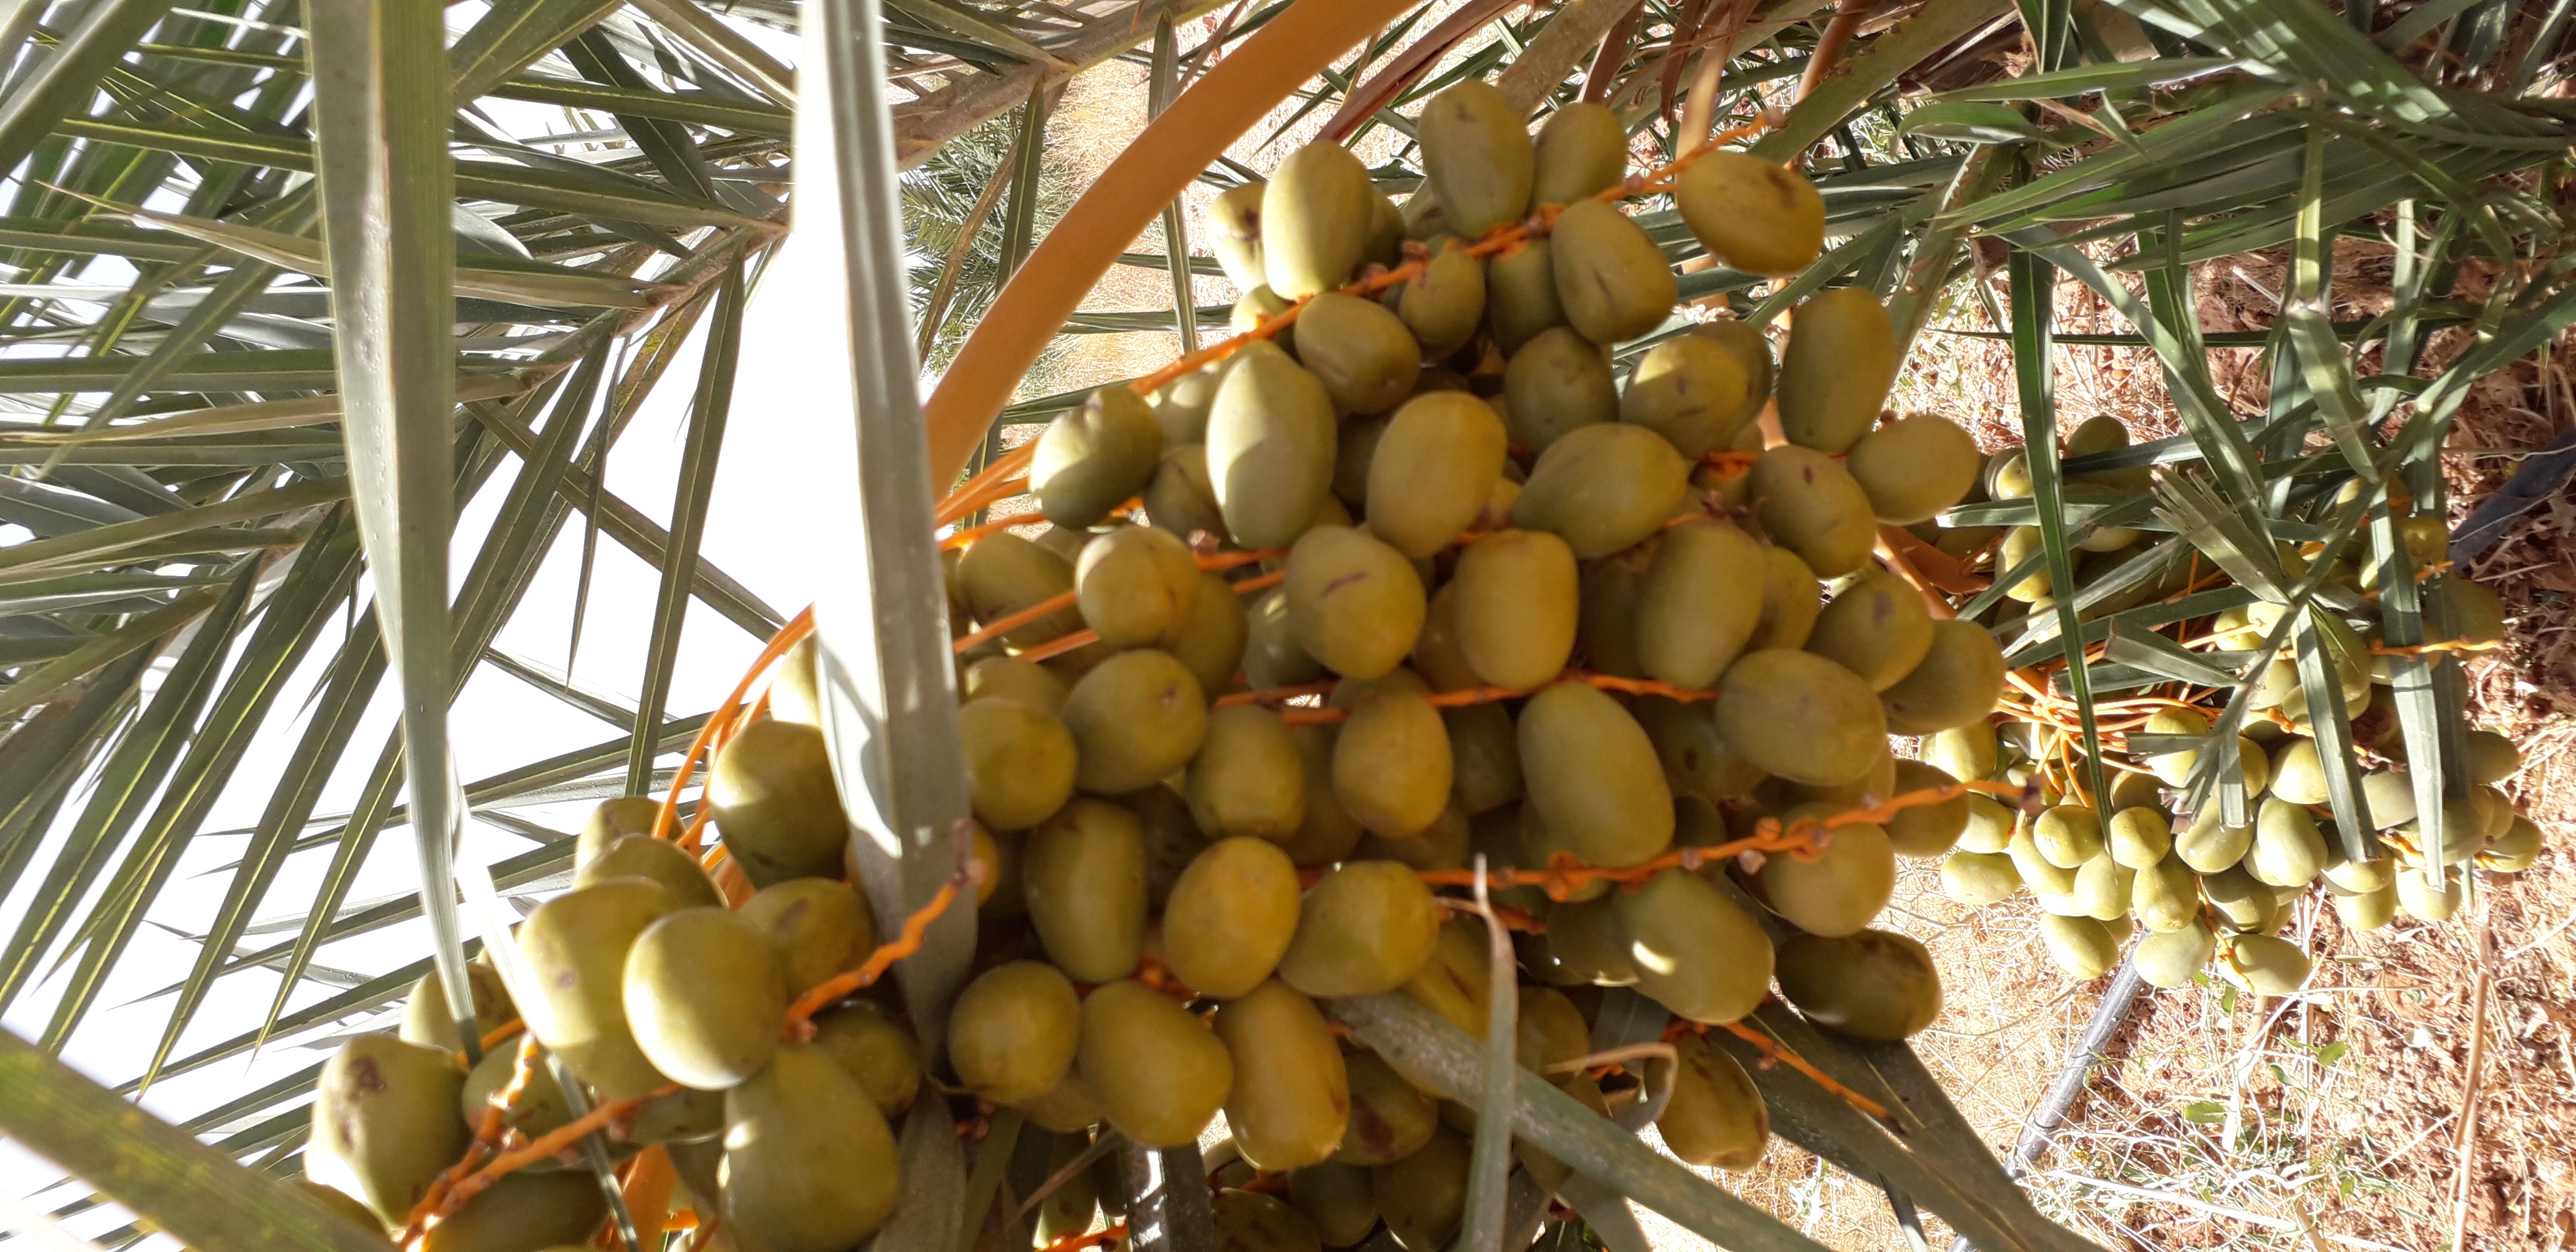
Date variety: Boufagous